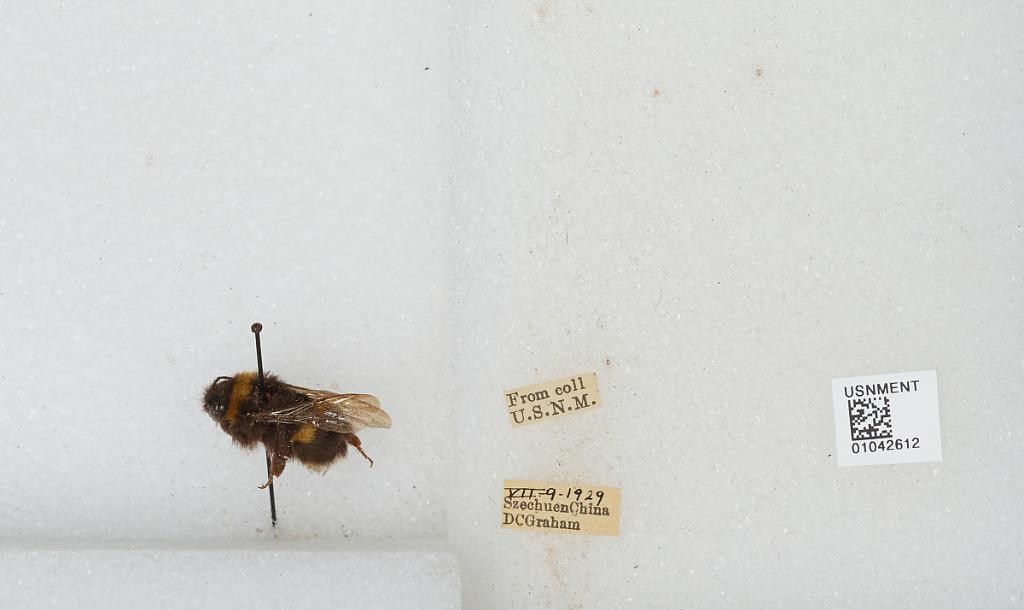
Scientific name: Bombus sp.
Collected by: D. Graham
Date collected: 1929-7-9
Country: China
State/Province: Sichuan
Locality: [Not stated]
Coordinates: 30.13, 102.93